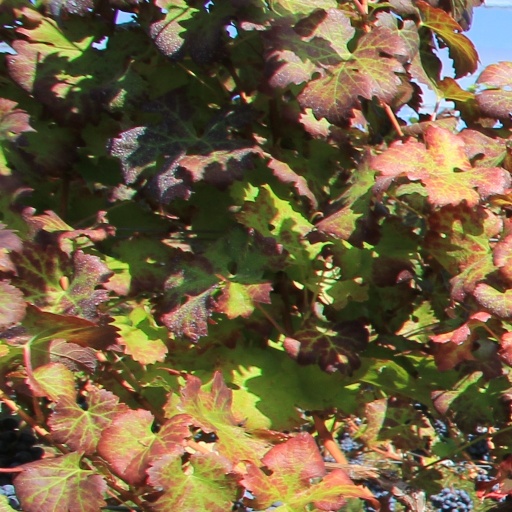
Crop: grape